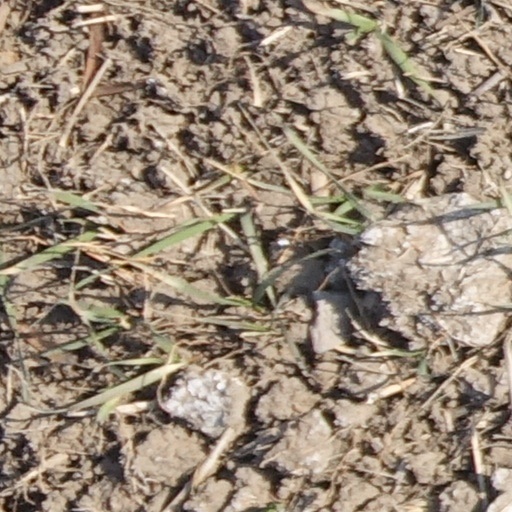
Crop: wheat